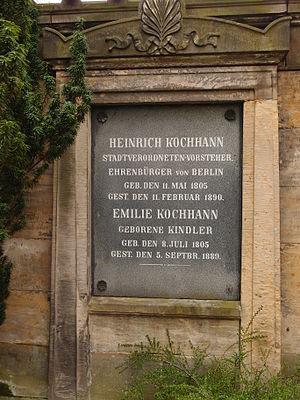
Friedrich Heinrich Eduard Kochhann est un homme politique berlinois.